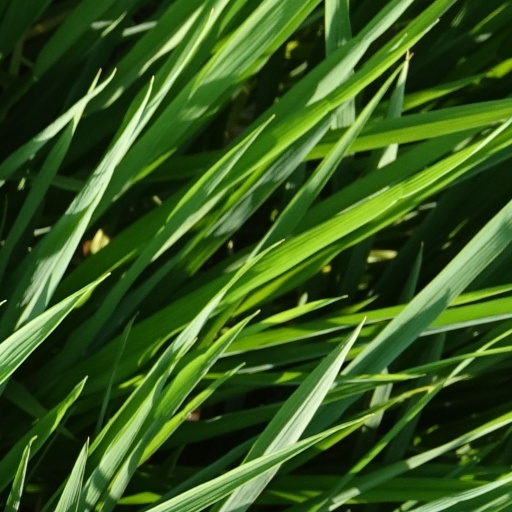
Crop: rice